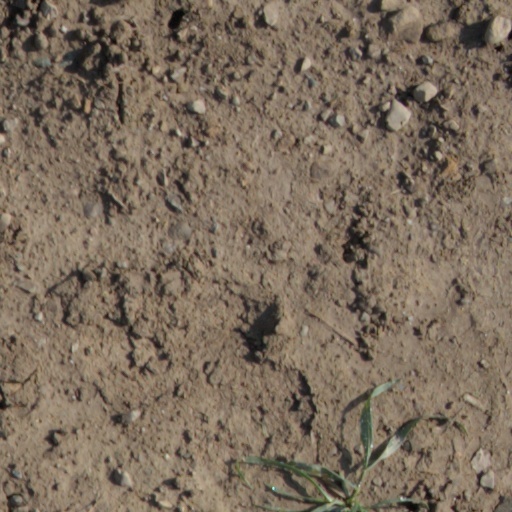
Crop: wheat